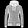
Label: Coat